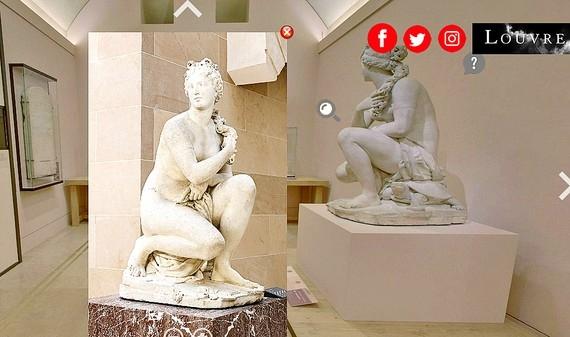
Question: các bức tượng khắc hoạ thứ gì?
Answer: các bức tượng khắc hoạ hình ảnh con người